Dosima fascicularis

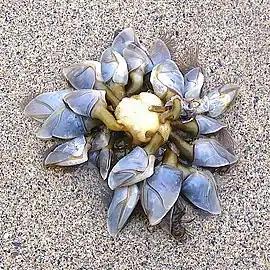
Group of buoy barnacles attached to a float they constructed themselves

The buoy barnacle (Dosima fascicularis) is a species of goose barnacle known for its unique characteristic of hanging downwards from a buoyant appendage which drifts at the water surface and is carried along by ocean currents. It is regarded as "the most specialized pleustonic goose barnacle" as most other barnacle species are sessile filter feeders that remain fixed onto other firm surfaces. Formerly placed in the genus "Lepas", the buoy barnacle is now generally placed in the genus "Dosima", which is distinguished from "Lepas" by the form of the "carina", and by the exceptional thinness and brittleness of its exoskeleton.